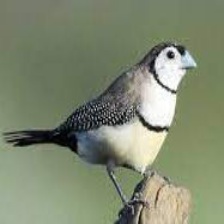
Species: DOUBLE BARRED FINCH
Scientific name: TAENIOPYGIA BICHENOVII
ImageNet parent category: house_finch